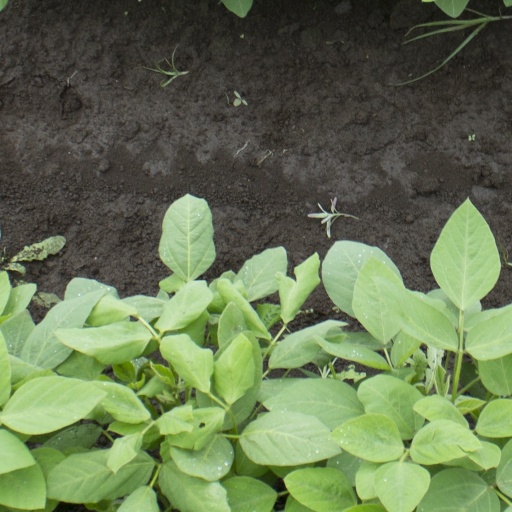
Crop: soybean